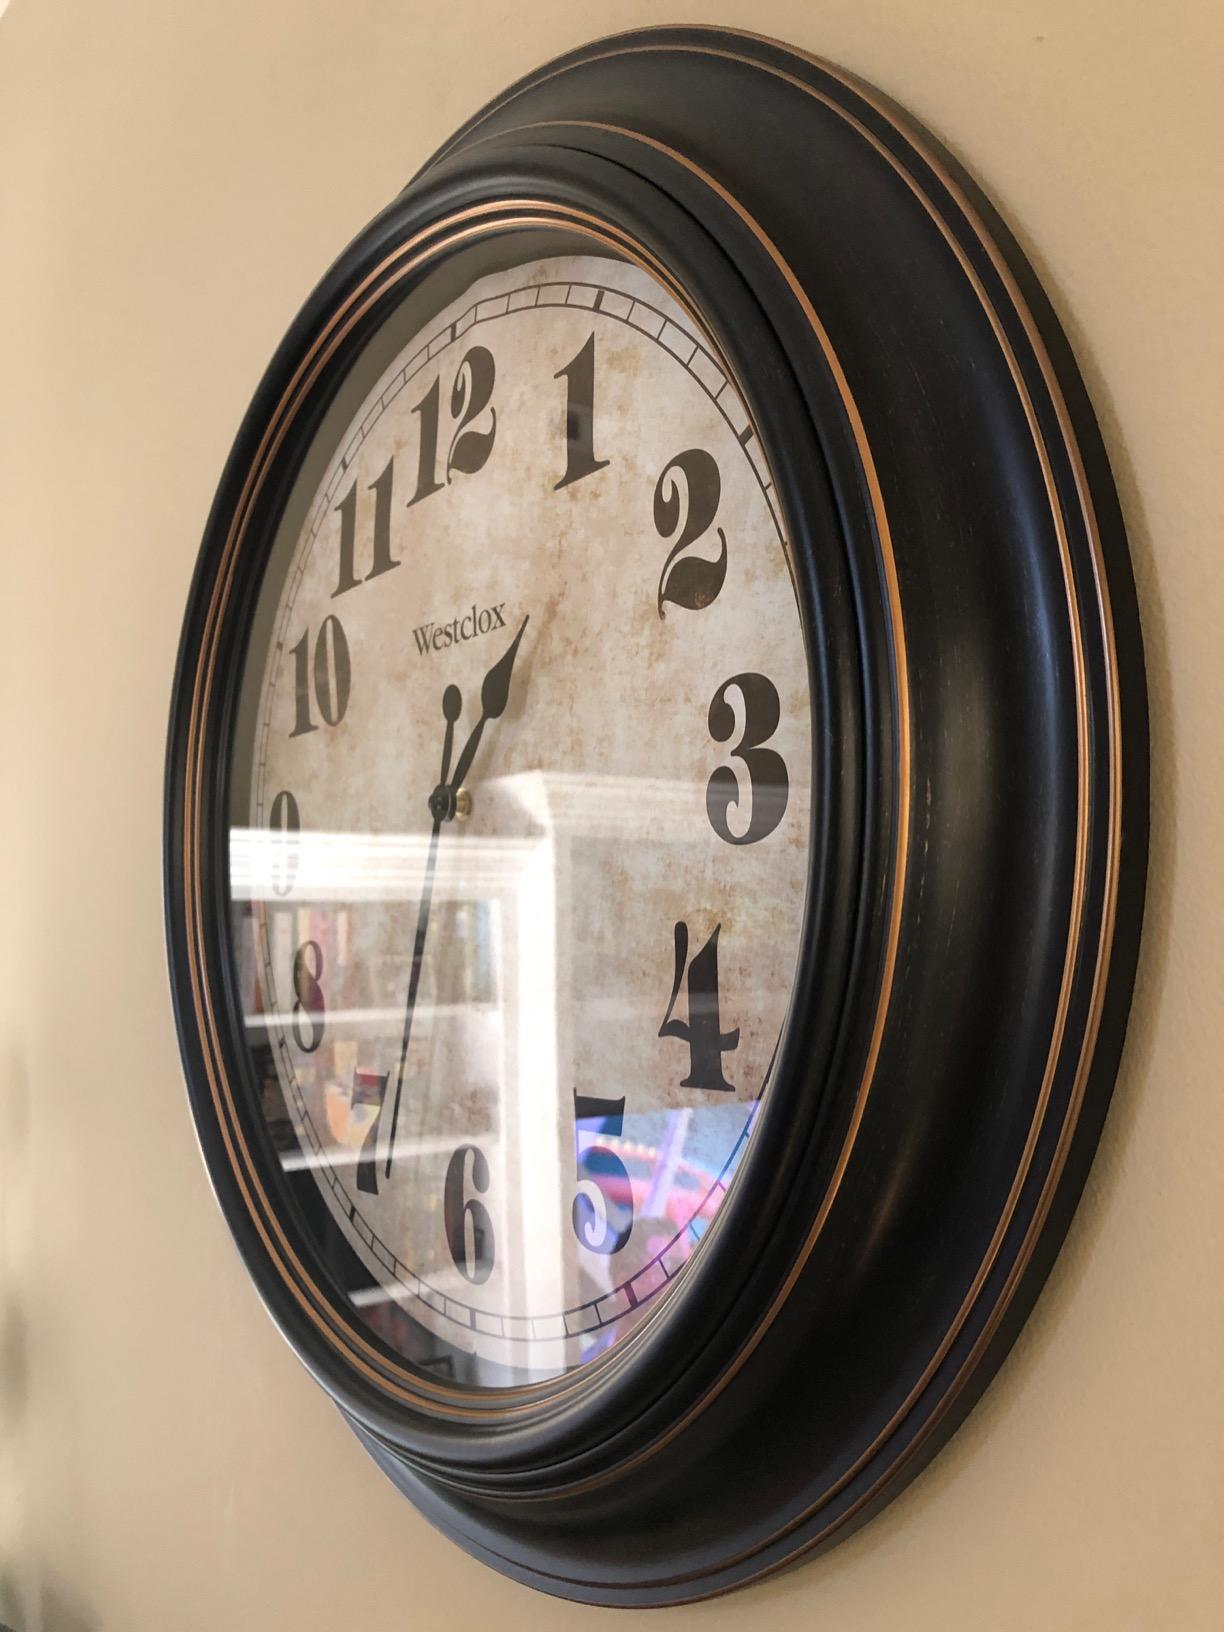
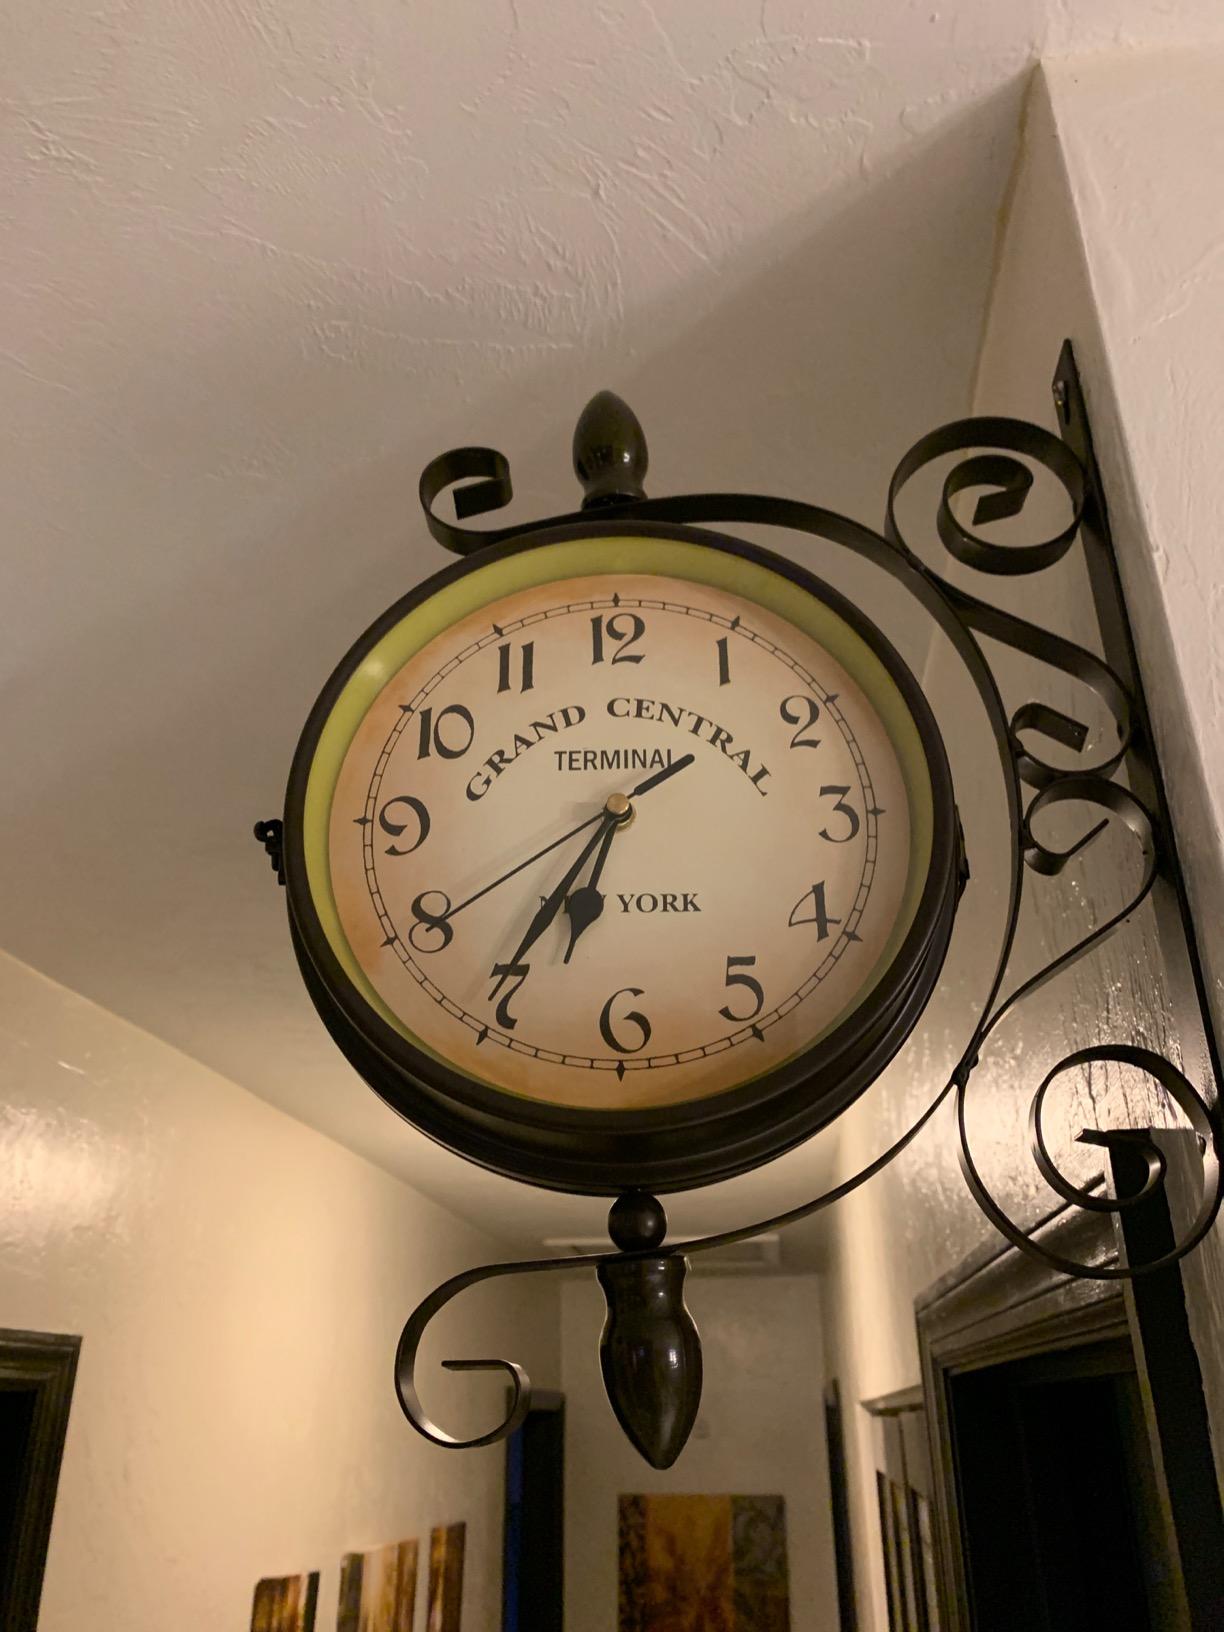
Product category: clock
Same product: no